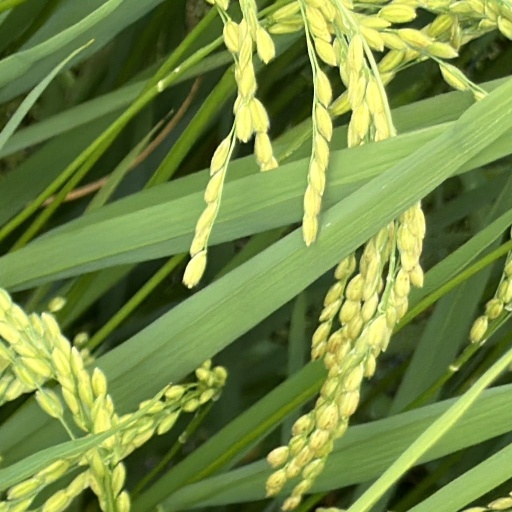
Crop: rice